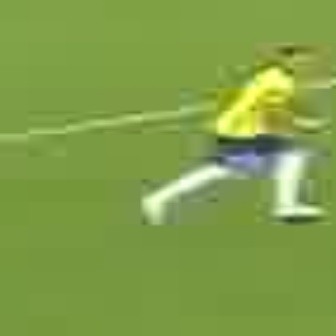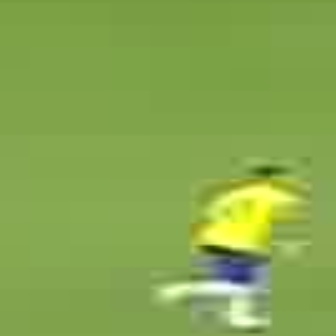
  Please identify the target specified by the bounding box [135,44,315,223] in the first image and locate it in the second image. Return the coordinates in [x_min,y_min,x_max,y_max] format.
Answer: [140,160,306,325]